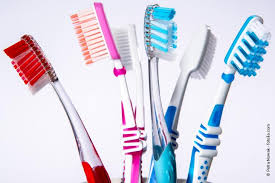
Waste category: trash